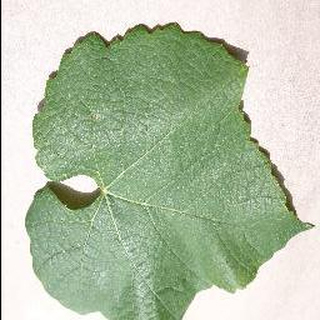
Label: healthy_grape